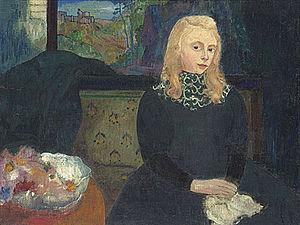
Armand Seguin, né Armand Félix Abel Seguin le 15 avril 1869 à Paris et mort le 30 décembre 1903 à Châteauneuf-du-Faou, est un peintre, graveur et illustrateur français.